Chinese Filipinos

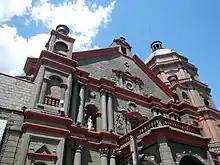
Binondo Church, the main church of the district of Binondo

During the Philippine Revolution of 1898, "Mestizos de Sangley" (Chinese mestizos) would eventually refer to themselves as "Filipino", which during that time referred to Spaniards born in the Philippines. The Chinese mestizos would later fan the flames of the Philippine Revolution. Many leaders of the Philippine Revolution themselves have substantial Chinese ancestry. These include Emilio Aguinaldo, Andrés Bonifacio, Marcelo del Pilar, Antonio Luna, José Rizal and Manuel Tinio.